Diving safety

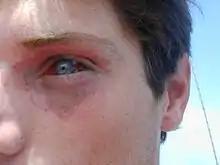
Mask squeeze barotrauma of descent

Diving related medical conditions, are conditions associated with underwater diving, and include both conditions unique to underwater diving, and those that also occur during other activities. This second group further divides into conditions caused by exposure to ambient pressures significantly different from surface atmospheric pressure, and a range of conditions caused by general environment and equipment associated with diving activities.